Talli Tandrulu

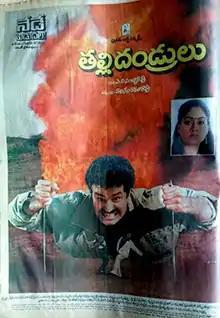
Theatrical release poster

Talli Tandrulu is a 1991 Telugu-language drama film, produced by A. V. Subba Rao and directed by T. Rama Rao. It stars Nandamuri Balakrishna and Vijayashanti, with music composed by Chakravarthy. The film was recorded as a "Hit" at the box office.